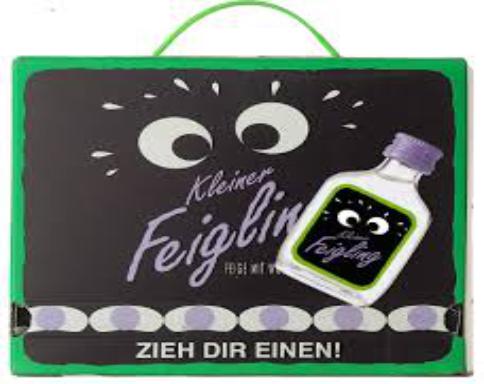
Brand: Kleiner Feigling
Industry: Food